Shool

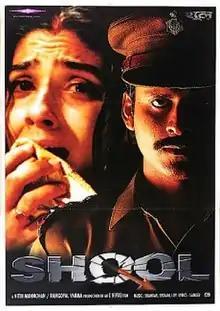
Poster

Shool is a 1999 Indian Hindi-language action crime film directed by Eeshwar Nivas. Written and produced by Ram Gopal Varma, it portrays the politician-criminal nexus and the criminalization of politics in Bihar and its effect on the life of an honest police officer. It stars Manoj Bajpayee as Inspector Samar Pratap Singh and Sayaji Shinde as the criminal-politician Bachhu Yadav.